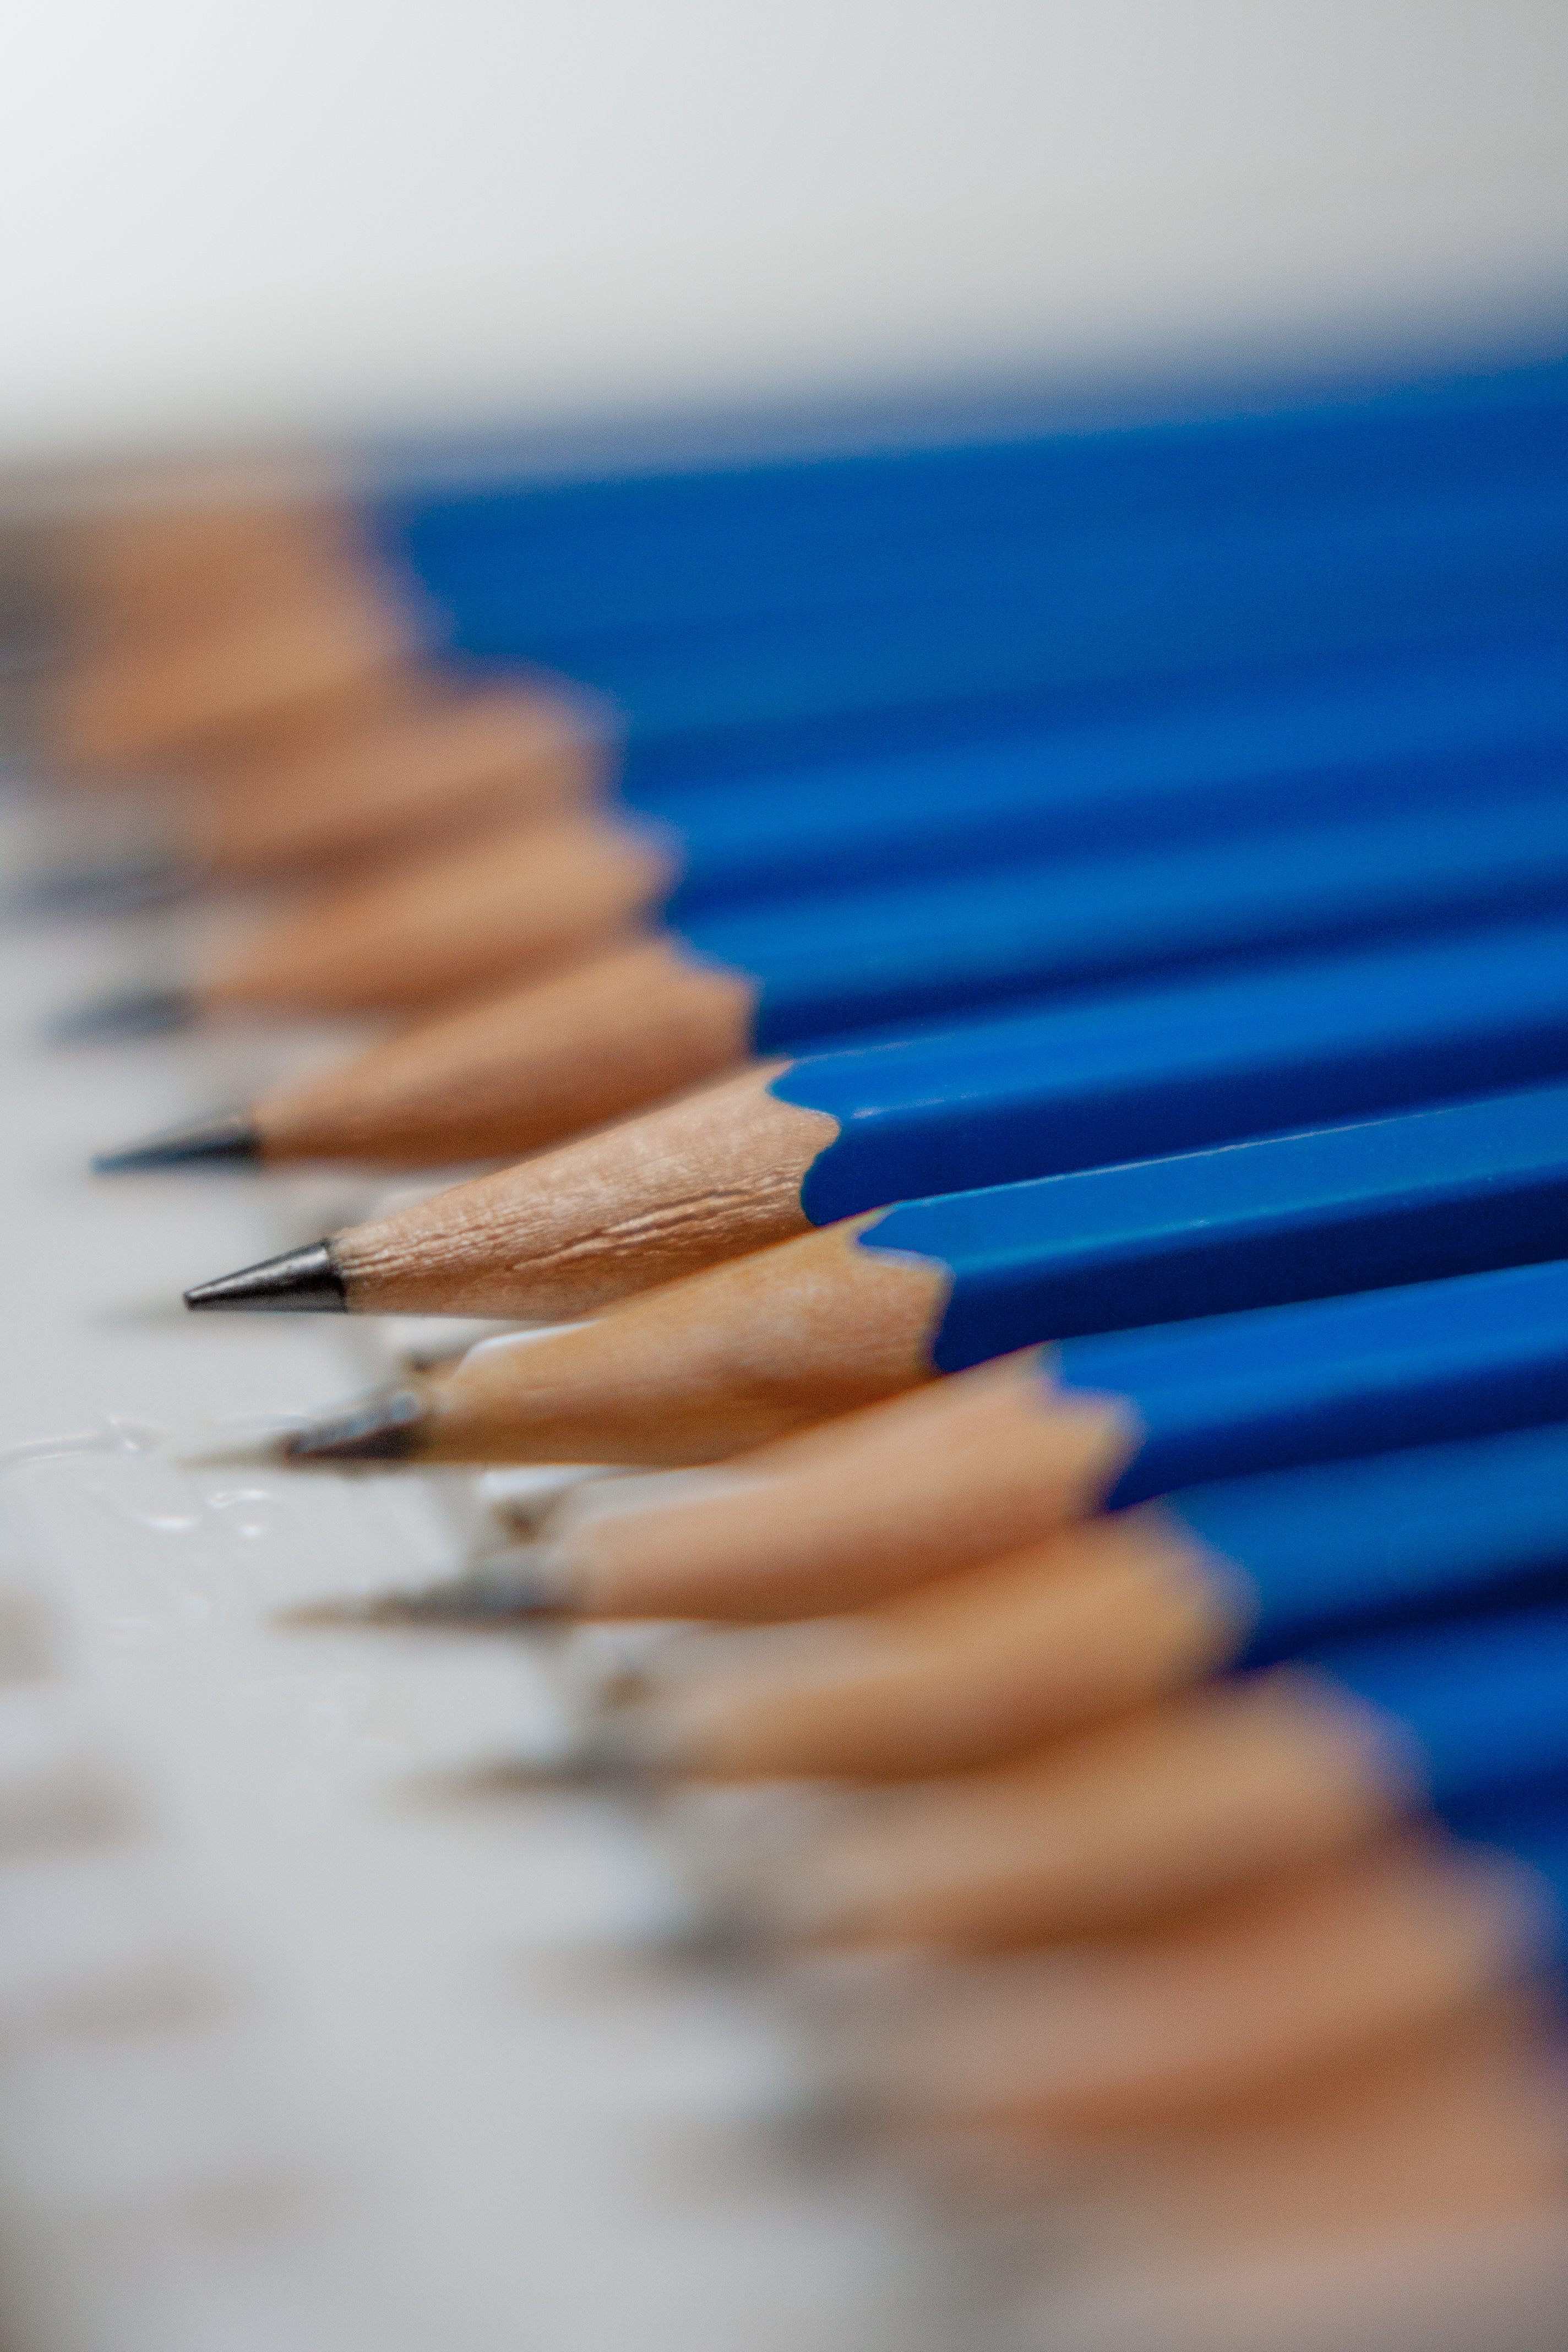
desk, hand, creative, wing, blur, wave, line, finger, reflection, color, office, blue, preparation, material, close up, indoors, conceptual, organ, pencils, pointed, macro photography, organize, sharpened, organizing